Scandinavian Scotland

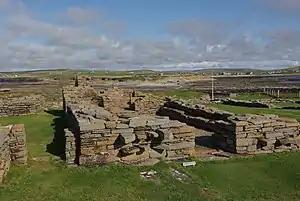
Brough of Birsay

The pagan reaction hypothesis proposed by Bjørn Myhre suggests a long tradition of mobility amongst the various populations of the North Atlantic seaboard and that the expansion of Christian missions resulted in ethnic tensions that led to or exacerbated Viking expansion. There is some evidence of such mobility, such as Irish missionary activities in Iceland and Faroe Islands in the 8th century, but little that is conclusive.